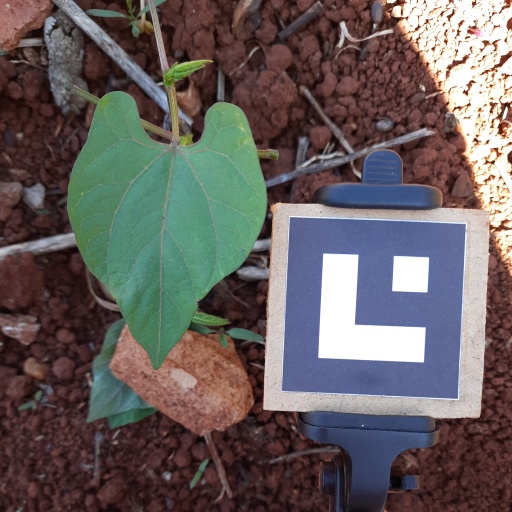
Observations: wavy surface, no eating holes, under shade